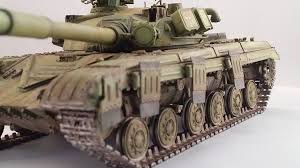
Label: Tank